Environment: real
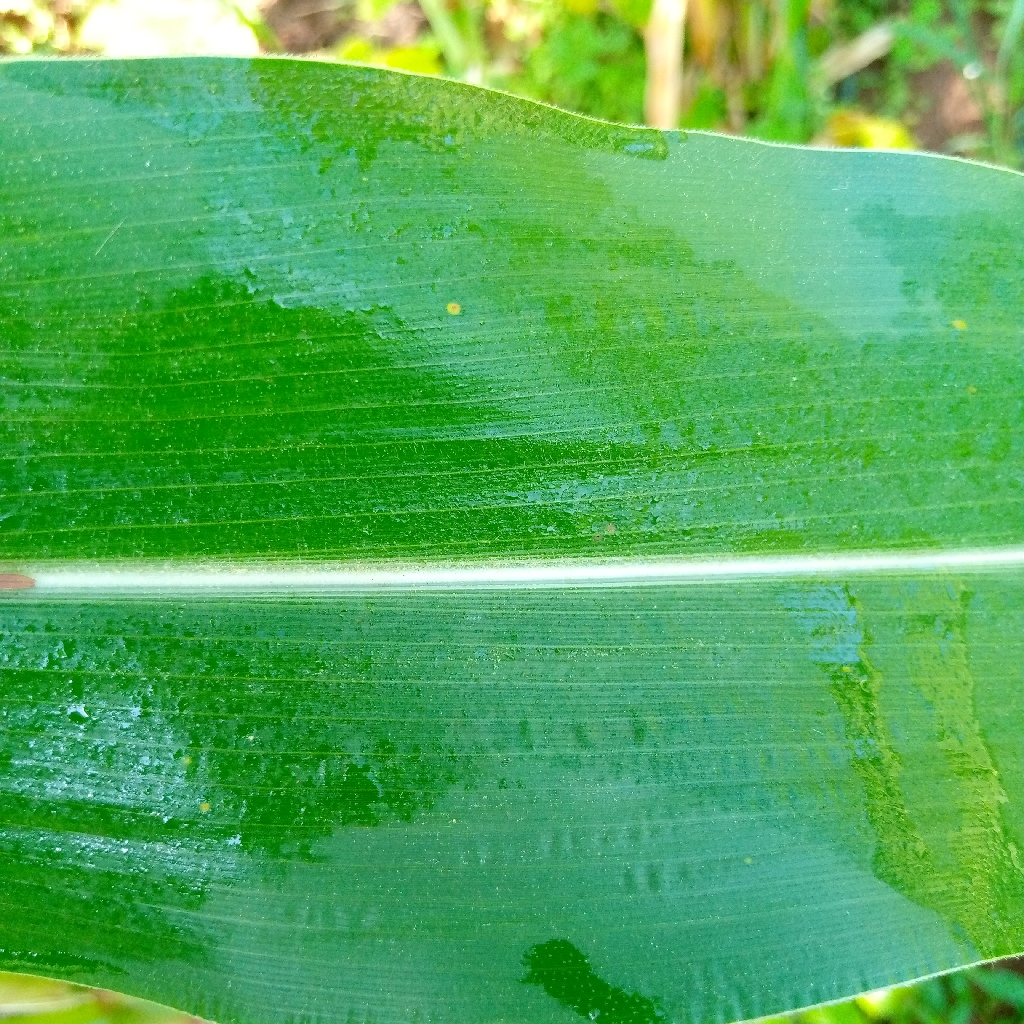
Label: healthy